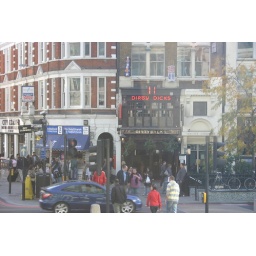
Stuart and I watched the rugby world cup final in this bar and met Graeme and Fiona